Mike Pence

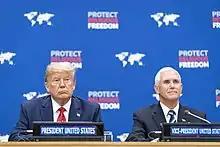
Pence with Trump in 2019

On March 26, 2015, Pence signed Indiana Senate Bill 101, also known as the Indiana "religious objections" bill or Religious Freedom Restoration Act (RFRA), into law. The move was praised by religious conservatives, but criticized by people and groups who felt the law was carefully worded in a way that would permit discrimination against LGBT persons. Such organizations as the National Collegiate Athletic Association (NCAA), the gamer convention Gen Con, and the Disciples of Christ spoke out against the law. Apple CEO Tim Cook and Salesforce CEO Marc Benioff condemned the law, with the latter's company saying it would halt its plans to expand in the state. Angie's List announced that they would cancel a $40million expansion of their Indianapolis-based headquarters over concerns with the law. The expansion would have moved 1,000 jobs into the state. Thousands protested against the policy. Five Republican state representatives voted against the bill, and Greg Ballard, the Republican mayor of Indianapolis, criticized it as sending the "wrong signal" about the state.